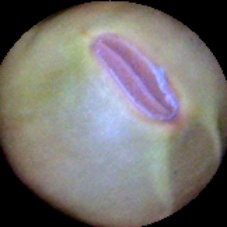
Label: Immature